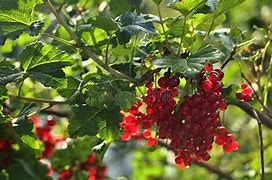
Label: redcurrant